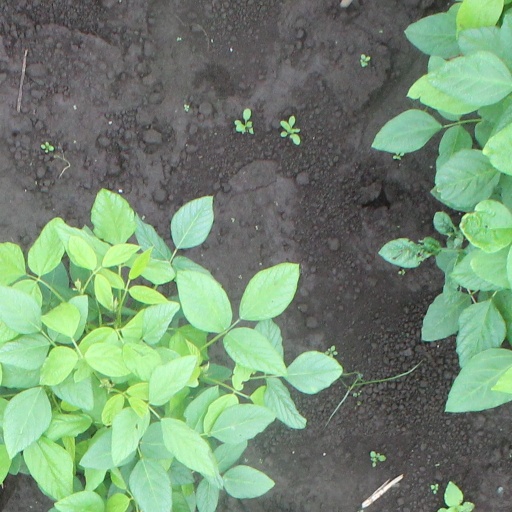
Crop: soybean